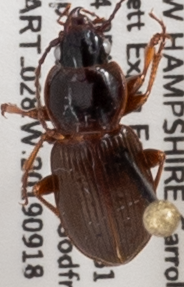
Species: Pterostichus pensylvanicus
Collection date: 2019-09-18
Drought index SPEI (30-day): -0.226
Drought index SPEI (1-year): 1.01
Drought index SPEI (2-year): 0.6652